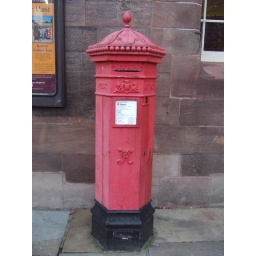
Replica Victorian box outside Tourist Information office in Chester - not in the best of shape!